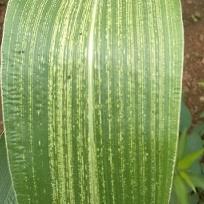
Crop: Maize
Condition: stripe-d